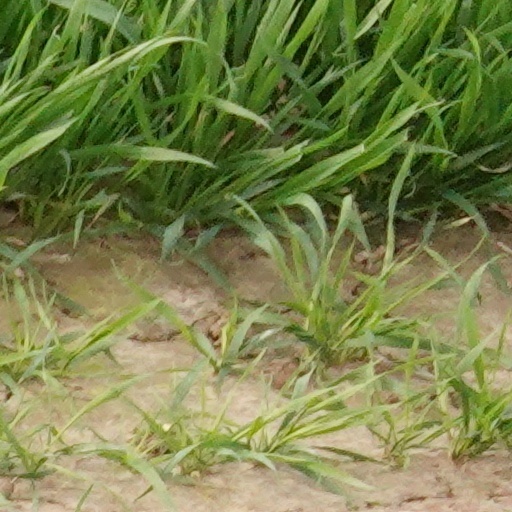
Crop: wheat